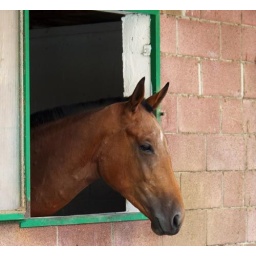
Portrait of a brown horse in a box.